Alice Nellis

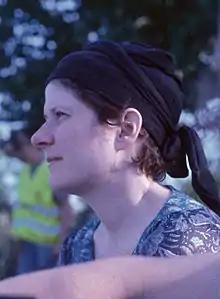
Alice Nellis

Alice Nellis (born 3 January 1971 in České Budějovice) is a Czech filmmaker.